Gastón Pauls

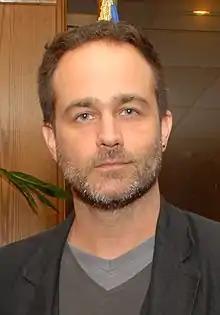
Gastón Pauls, (2013)

Gastón Pauls (born January 17, 1972) is an Argentine actor, TV host and producer.